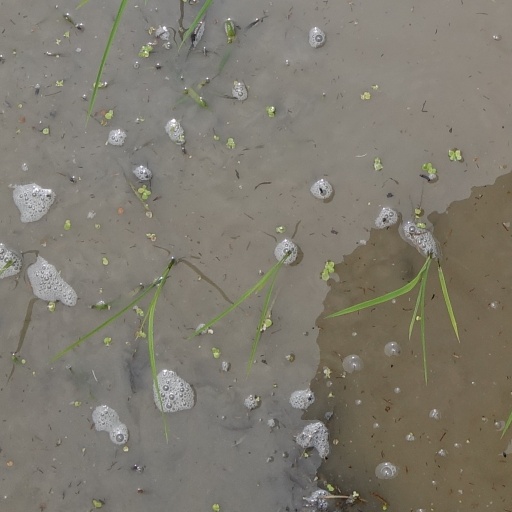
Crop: rice